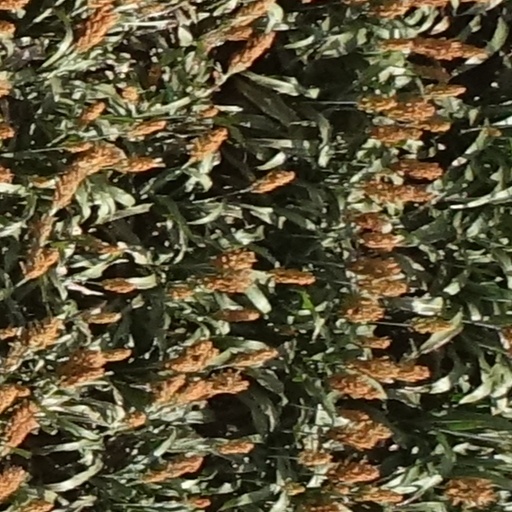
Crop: sorghum